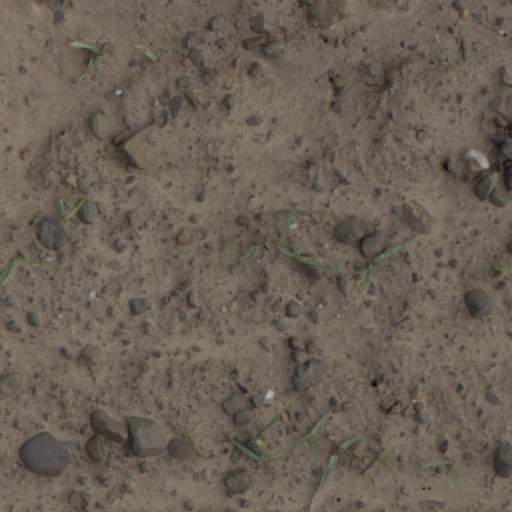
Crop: wheat